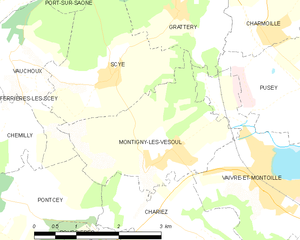
Carte des communes françaises